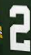
Number: 2